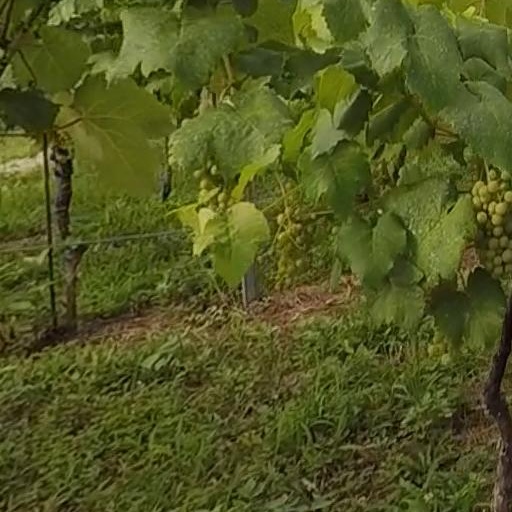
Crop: grape